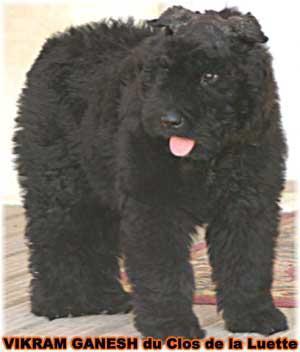
Bouvier_des_Flandres